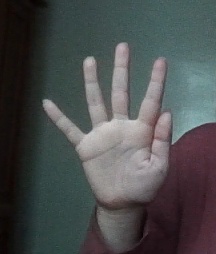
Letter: sheen